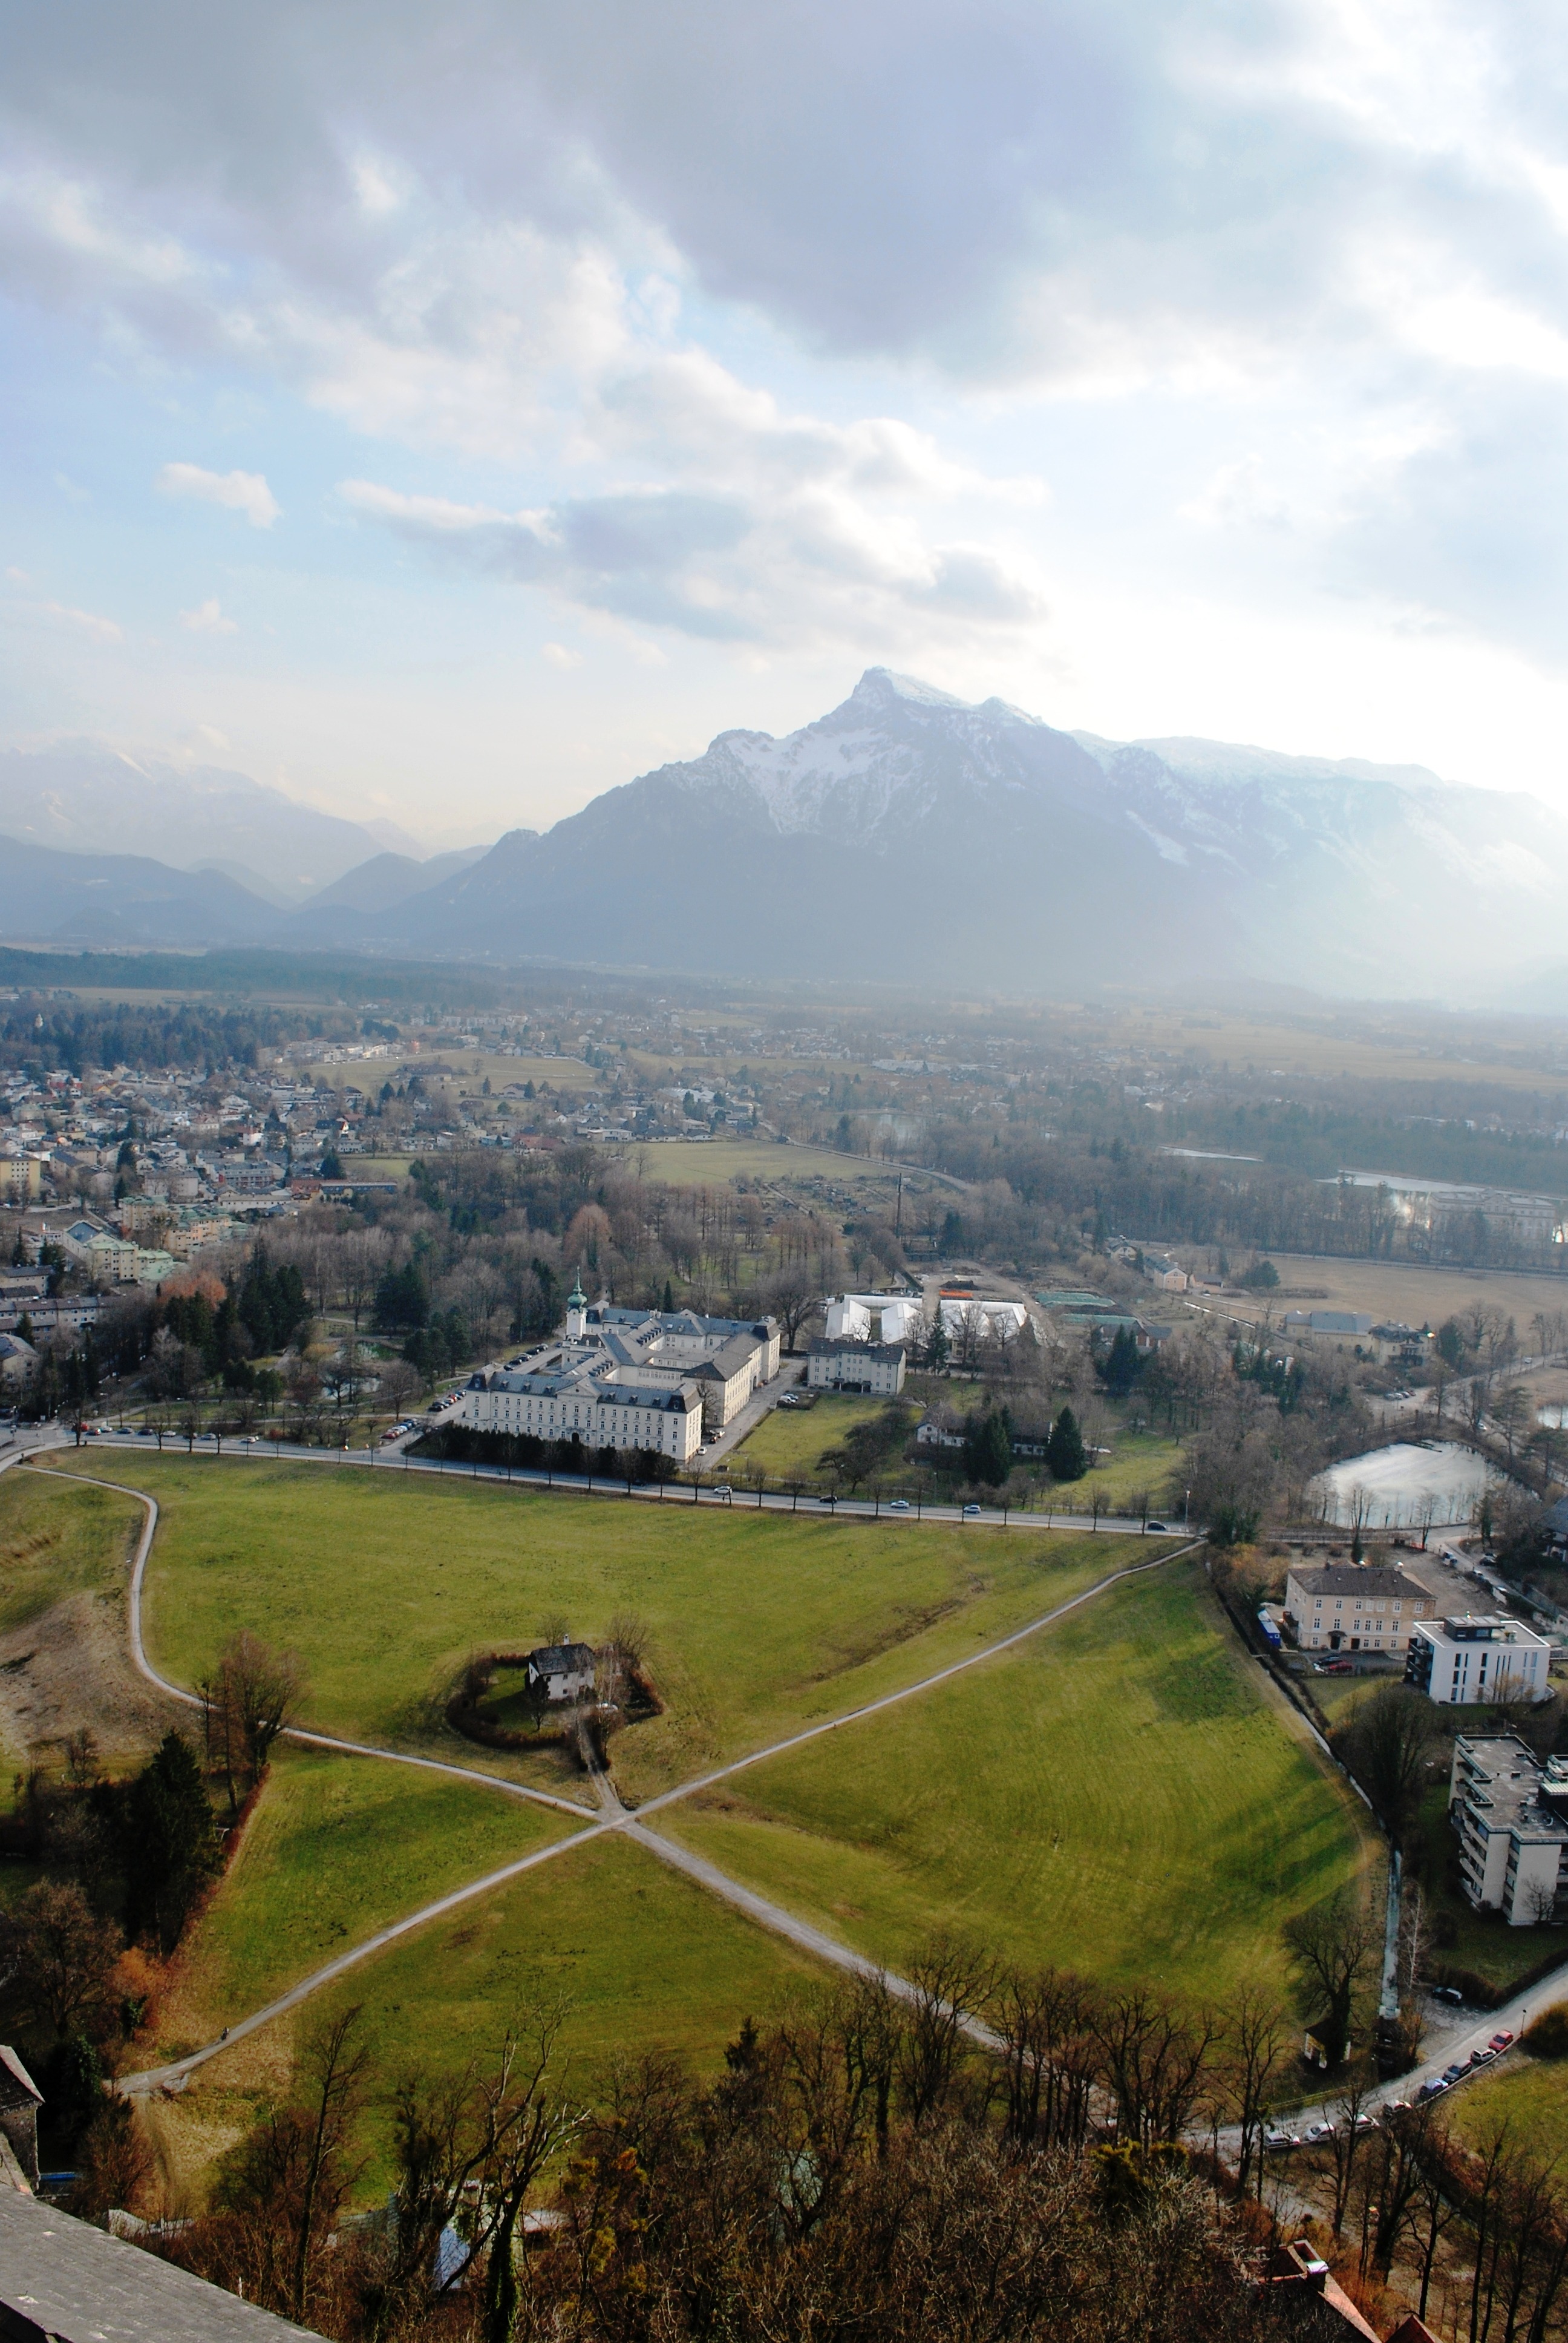
landscape, mountain, cloud, architecture, skyline, photography, hill, town, building, city, urban, valley, mountain range, cityscape, downtown, village, europe, scenic, scenery, reservoir, metropolitan, agriculture, aerial, aerial view, austria, buildings, alps, plateau, salzburg, metropolis, rural area, landform, bird's eye view, aerial photography, geographical feature, mountainous landforms